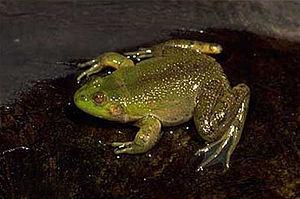
Pseudis cardosoi est une espèce d'amphibiens de la famille des Hylidae.